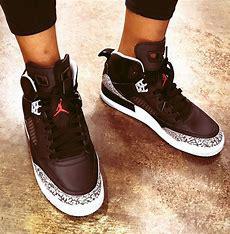
Brand: Jordan
Model: Spizike